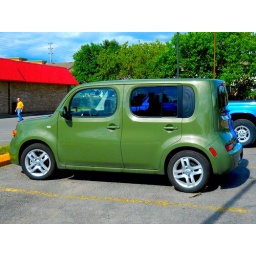
the new 'cube' car in green